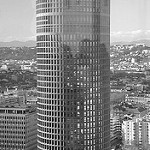
Label: B & W